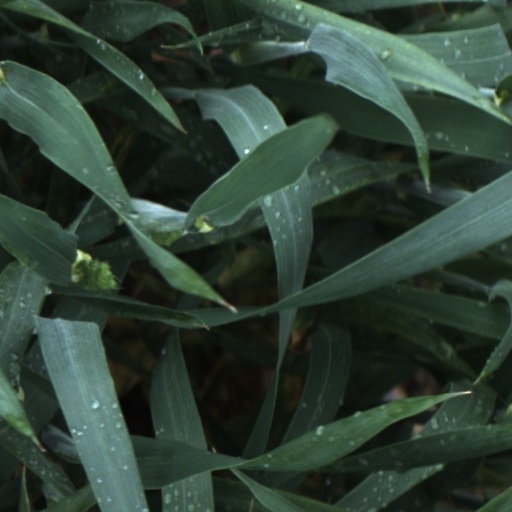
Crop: wheat